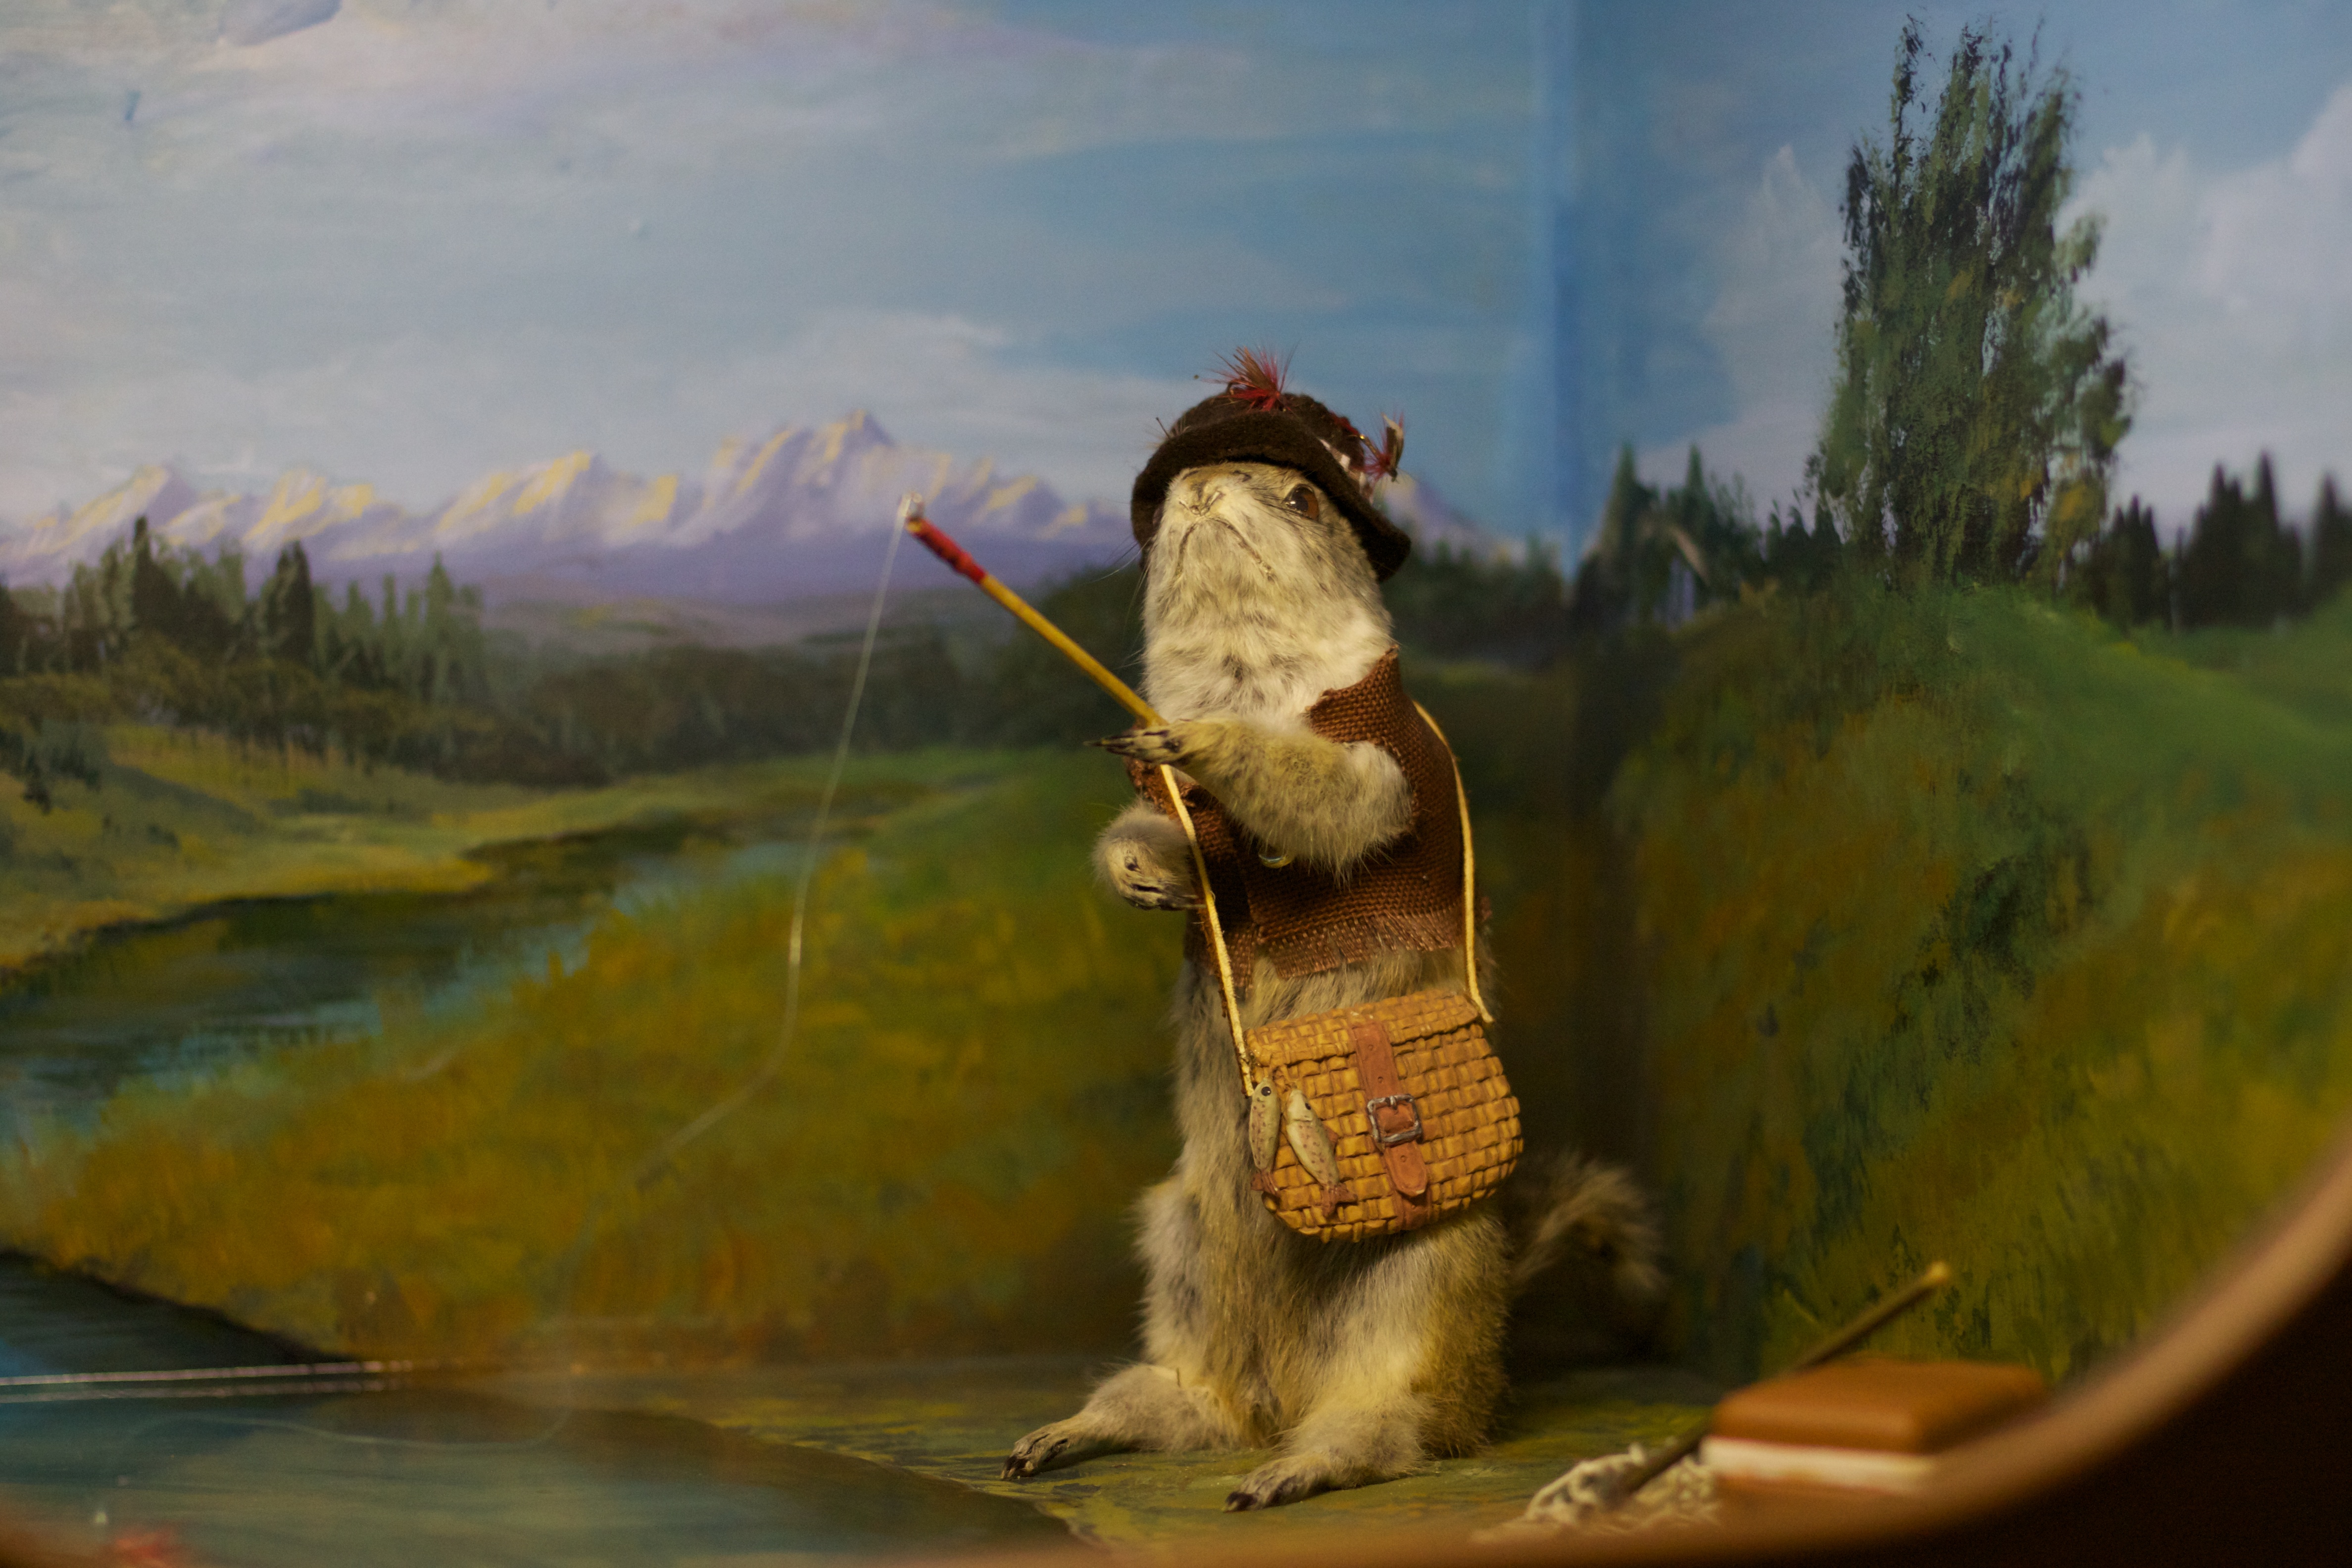
reflection, terrain, painting, odyssey, gopher